Hinko Urbach

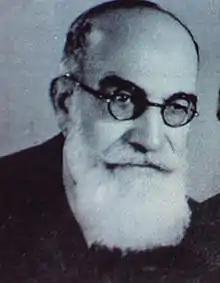

Urbach was born in Morávka, Czech Republic to Jewish parents on September 29, 1872. His mother died when he was 7 years old. After his father remarried, Urbach was sent away from home to learn craft as a shoemaker's apprentice. Later he was sent to cheder in Český Těšín. After Cheder, he was educated at Moses Sofers yeshiva in Bratislava. After completing his studies at yeshiva, he stayed there for a time and worked as a teacher. In 1898, he enrolled at higher Master of rabbinical school in Budapest, Hungary. There he meet his future wife Sara (née Feldmann) Urbach. Simultaneously he attended the Faculty of Philosophy in Budapest, study of comparative philology of Semitic languages, from which he graduated in 1904.